British Home Stores

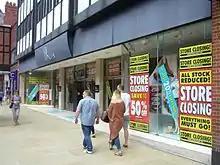
BHS on Foregate Street, Chester in July 2016, during their closing down sale

The company expanded in the 1970s and 1980s, including the opening of stores in the newly developing wave of indoor shopping centres (such as Broadway Shopping Centre and Lakeside Shopping Centre). A joint venture was launched with supermarket retailer Sainsbury's to create hypermarkets using the SavaCentre brand. Sainsbury's took full control of SavaCentre in 1989, and later converted the stores to the Sainsbury's branding.